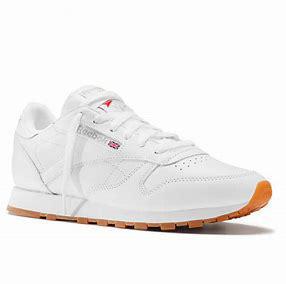
Brand: Reebok
Model: Classic